Cebu

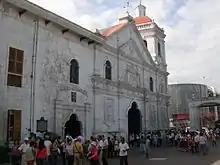
The Basílica Minore del Santo Niño in Cebu, the first church built in the Philippines. Named by the Holy See as the "Mother and Head... of all Churches of the Philippine Islands".

Cebu, being one of the most densely populated islands in the Philippines, served as a Japanese base during their occupation in World War II which began with the landing of Japanese soldiers in April 1942. A Japanese businessman established Cebu's first "comfort station" during the war, where Japanese soldiers routinely gang-raped, humiliated, and murdered kidnapped girls and teenagers who they forced into sexual slavery under the brutal "comfort women" system. The 3rd, 8th, 82nd and 85th Infantry Division of the Philippine Commonwealth Army was re-established from January 3, 1942, to June 30, 1946, and the 8th Constabulary Regiment of the Philippine Constabulary was reestablished again from October 28, 1944, to June 30, 1946, at the military general headquarters and the military camps and garrisoned in Cebu city and Cebu province. They started the Anti-Japanese military operations in Cebu from April 1942 to September 1945 and helped Cebuano guerrillas and fought against the Japanese Imperial forces. Almost three years later in March 1945, combined Filipino and American forces landed and reoccupied the island during the liberation of the Philippines. Cebuano guerrilla groups led by an American, James M. Cushing, is credited for the establishment of the "Koga Papers", which is said to have changed the American plans to retake the Philippines from Japanese occupation in 1944, by helping the combined United States and the Philippine Commonwealth Army forces enter Cebu in 1945. The following year the island achieved independence from colonial rule in 1946.